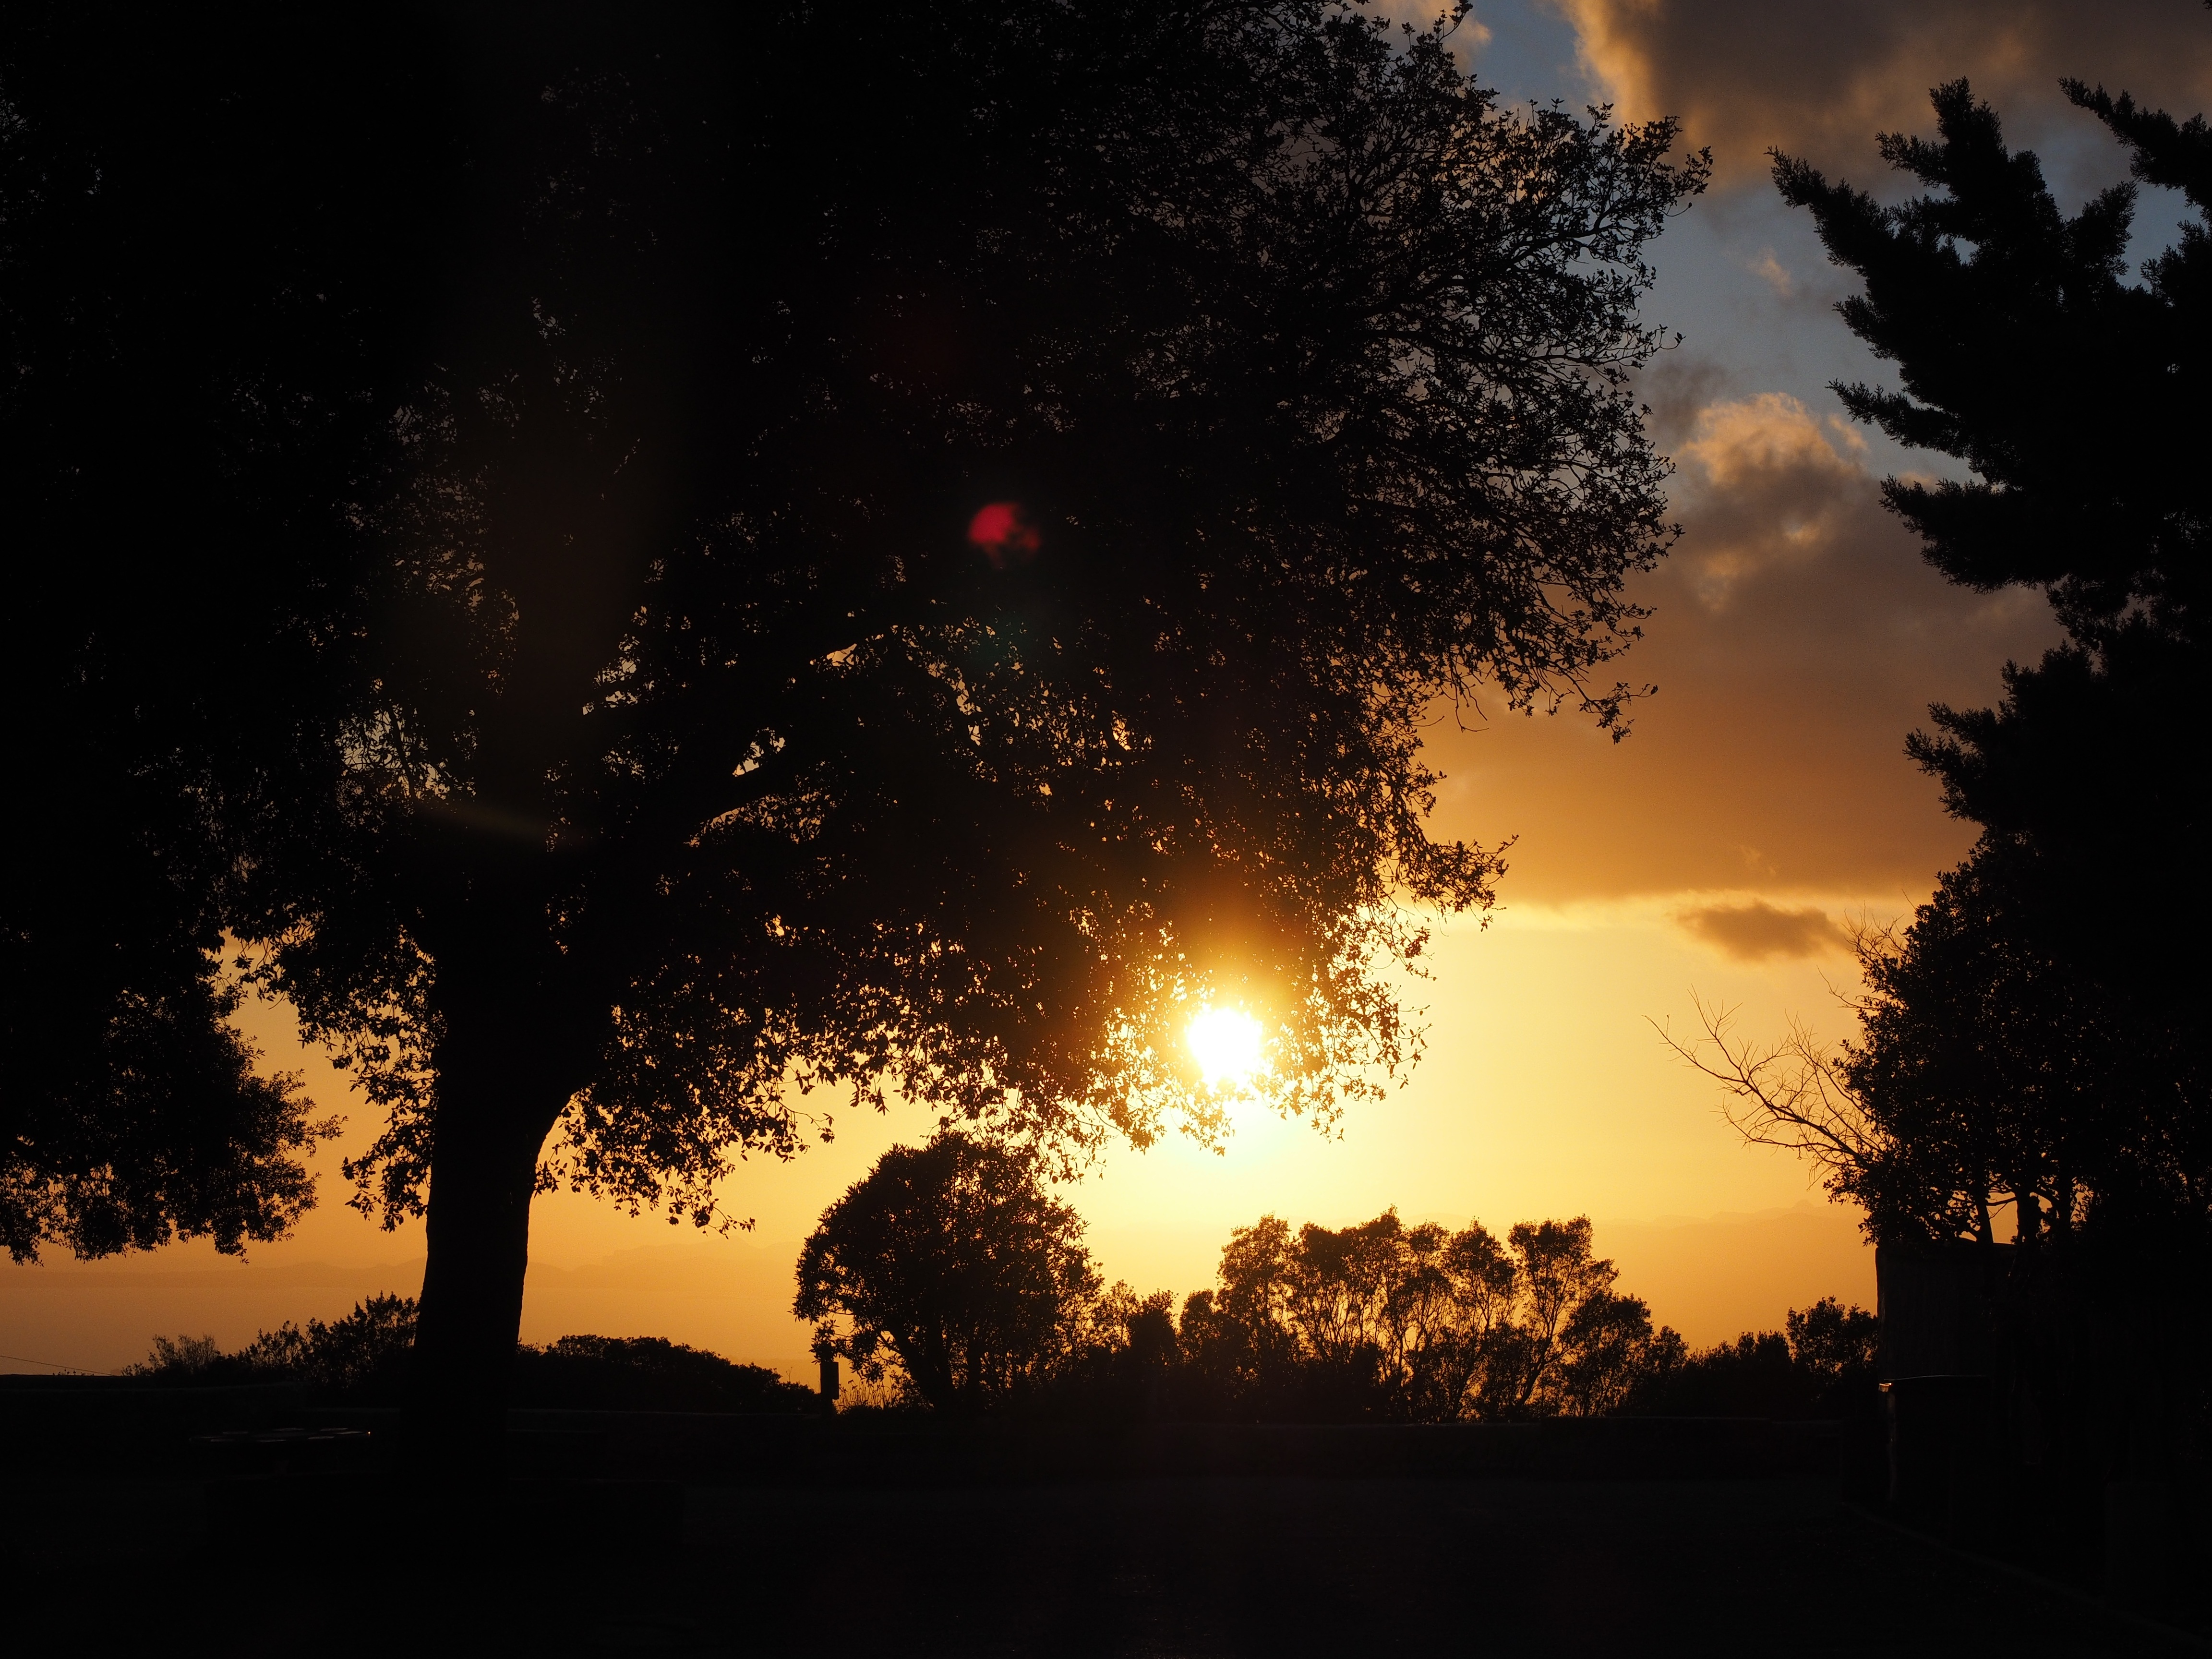
tree, forest, cloud, sky, sun, sunrise, sunset, night, sunlight, morning, dawn, dusk, evening, romance, romantic, yellow, trees, clouds, bright, passage, afterglow, astronomical object, evening hours